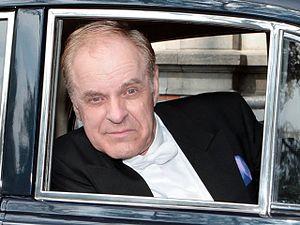
Walter Crommelin, né le 19 août 1948 à Rotterdam, est un acteur néerlandais.